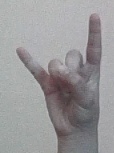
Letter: la